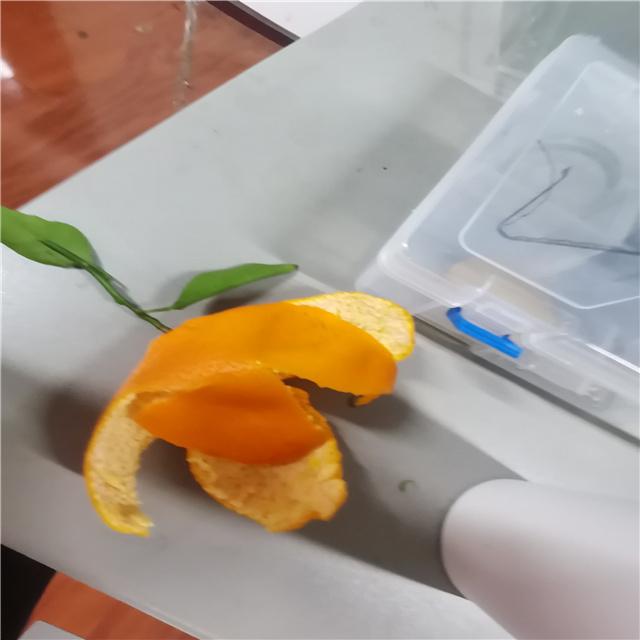
Label: peels